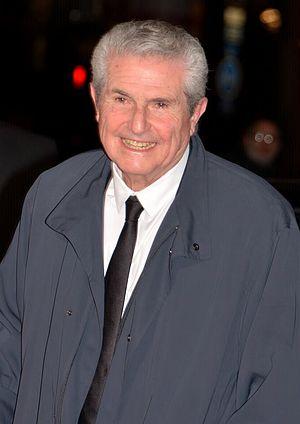
Claude Lelouch à la cérémonie des César
La 41ᵉ cérémonie des César du cinéma, organisée par l'Académie des arts et techniques du cinéma, s'est déroulée au théâtre du Châtelet à Paris le 26 février 2016, et a récompensé les films français sortis en 2015. La cérémonie a été présidée par Claude Lelouch et présentée par Florence Foresti.